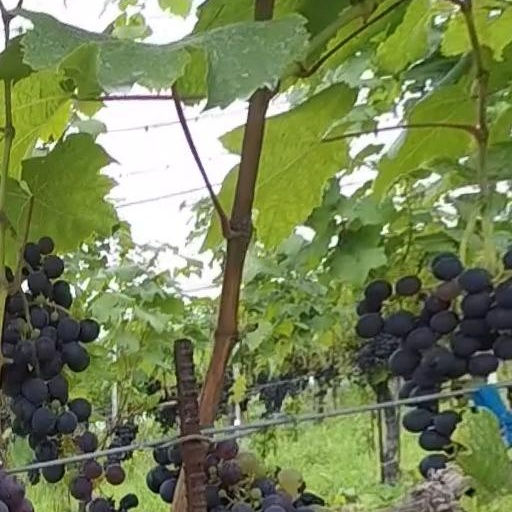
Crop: grape